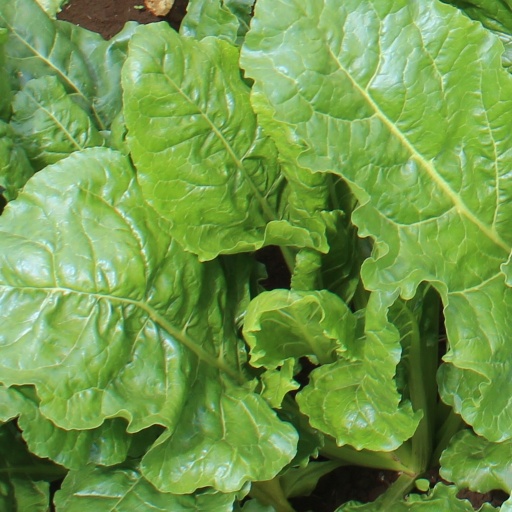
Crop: sugar beet